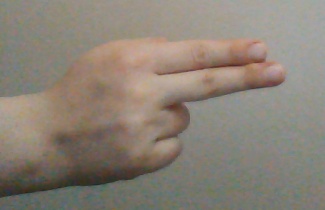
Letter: ain